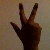
The image shows a hand gesture representing the number 3 in Indian Sign Language.